Château du Parc-Soubise

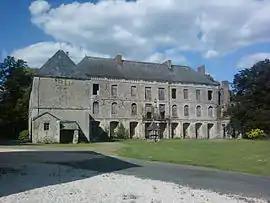

The Château du Parc-Soubise near Mouchamps in Pays de la Loire, France. It was built in the 16th or 17th century but among the outbuildings, there is a barn from the 14th century. A multiple-level building was used as a salting-house and a granary. The château, located between a lake and a forest, is southeast of Vendrennes off of Mouchamps road.